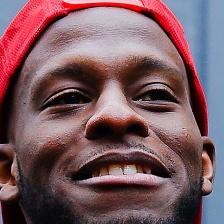
Label: faces